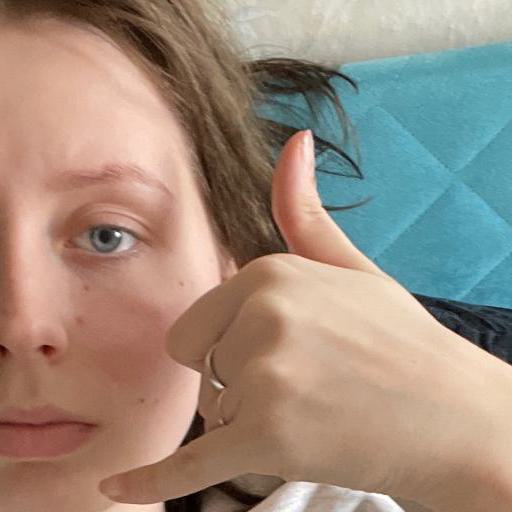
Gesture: call